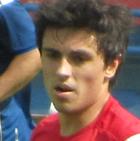
Age: 19